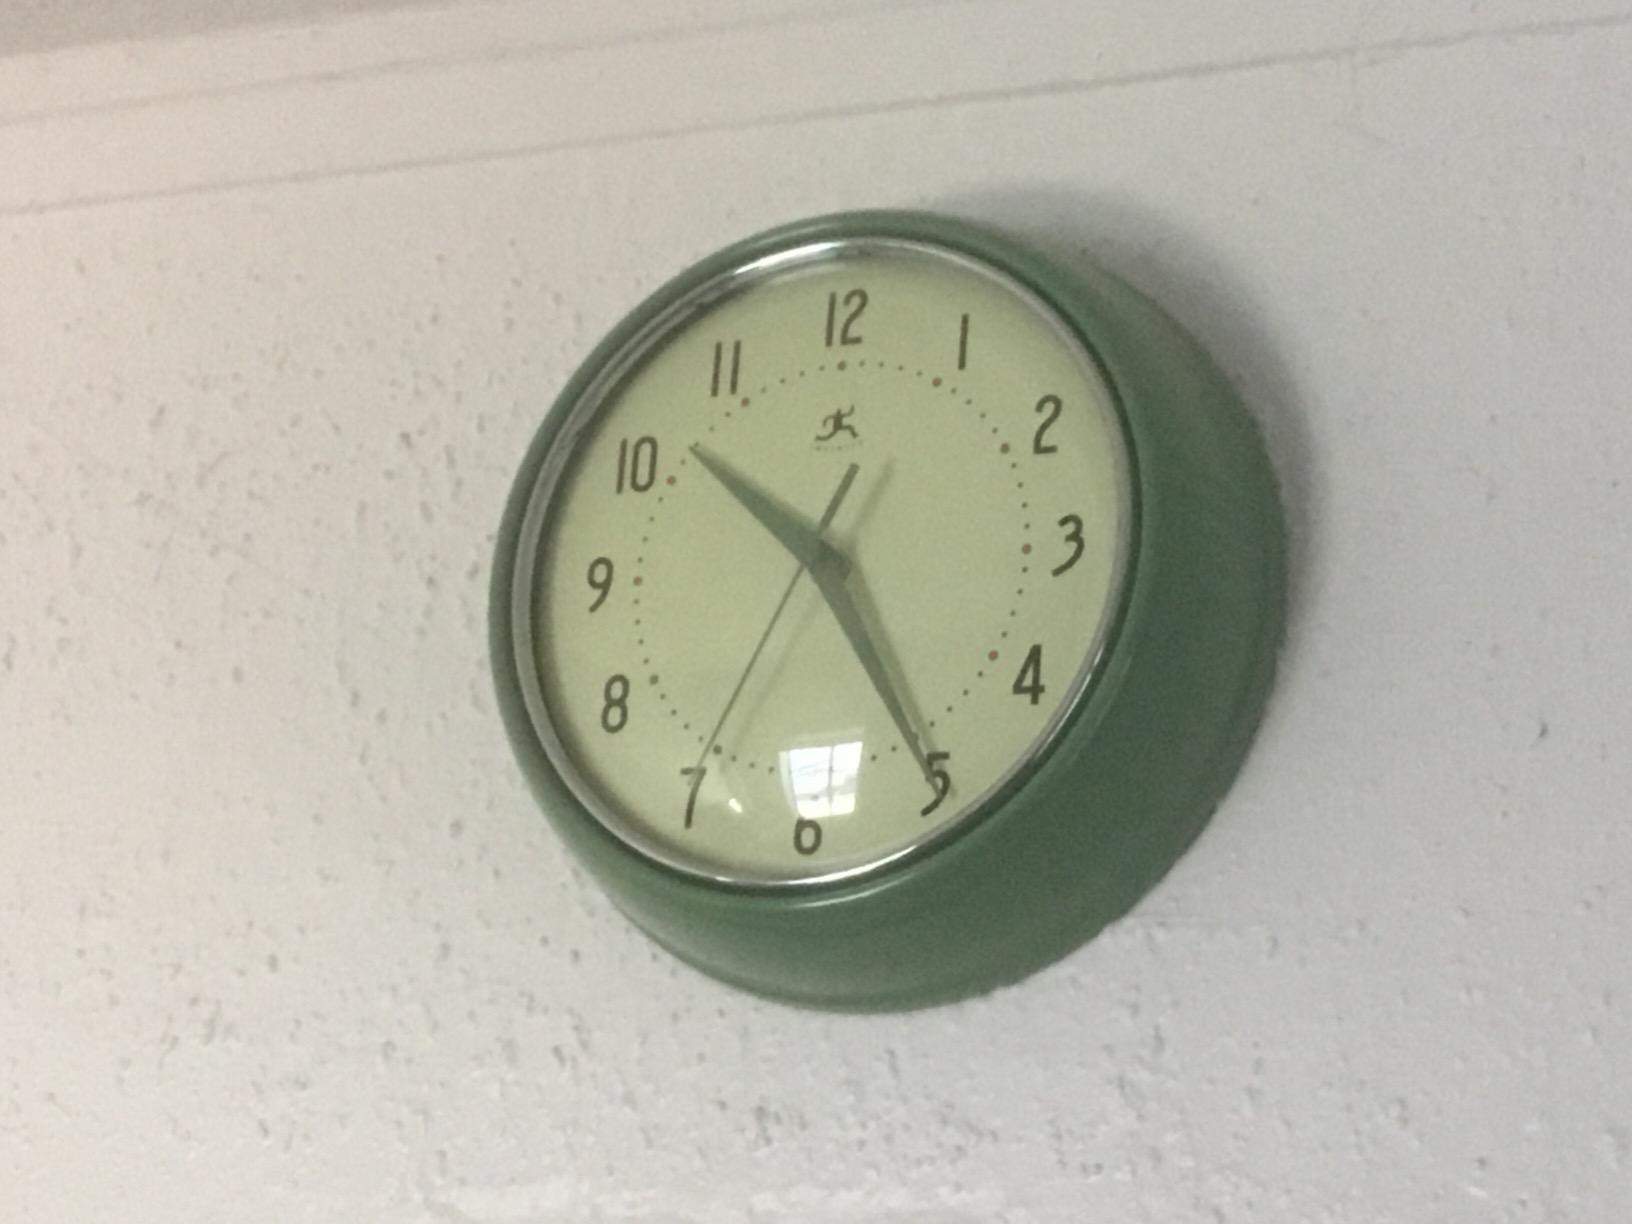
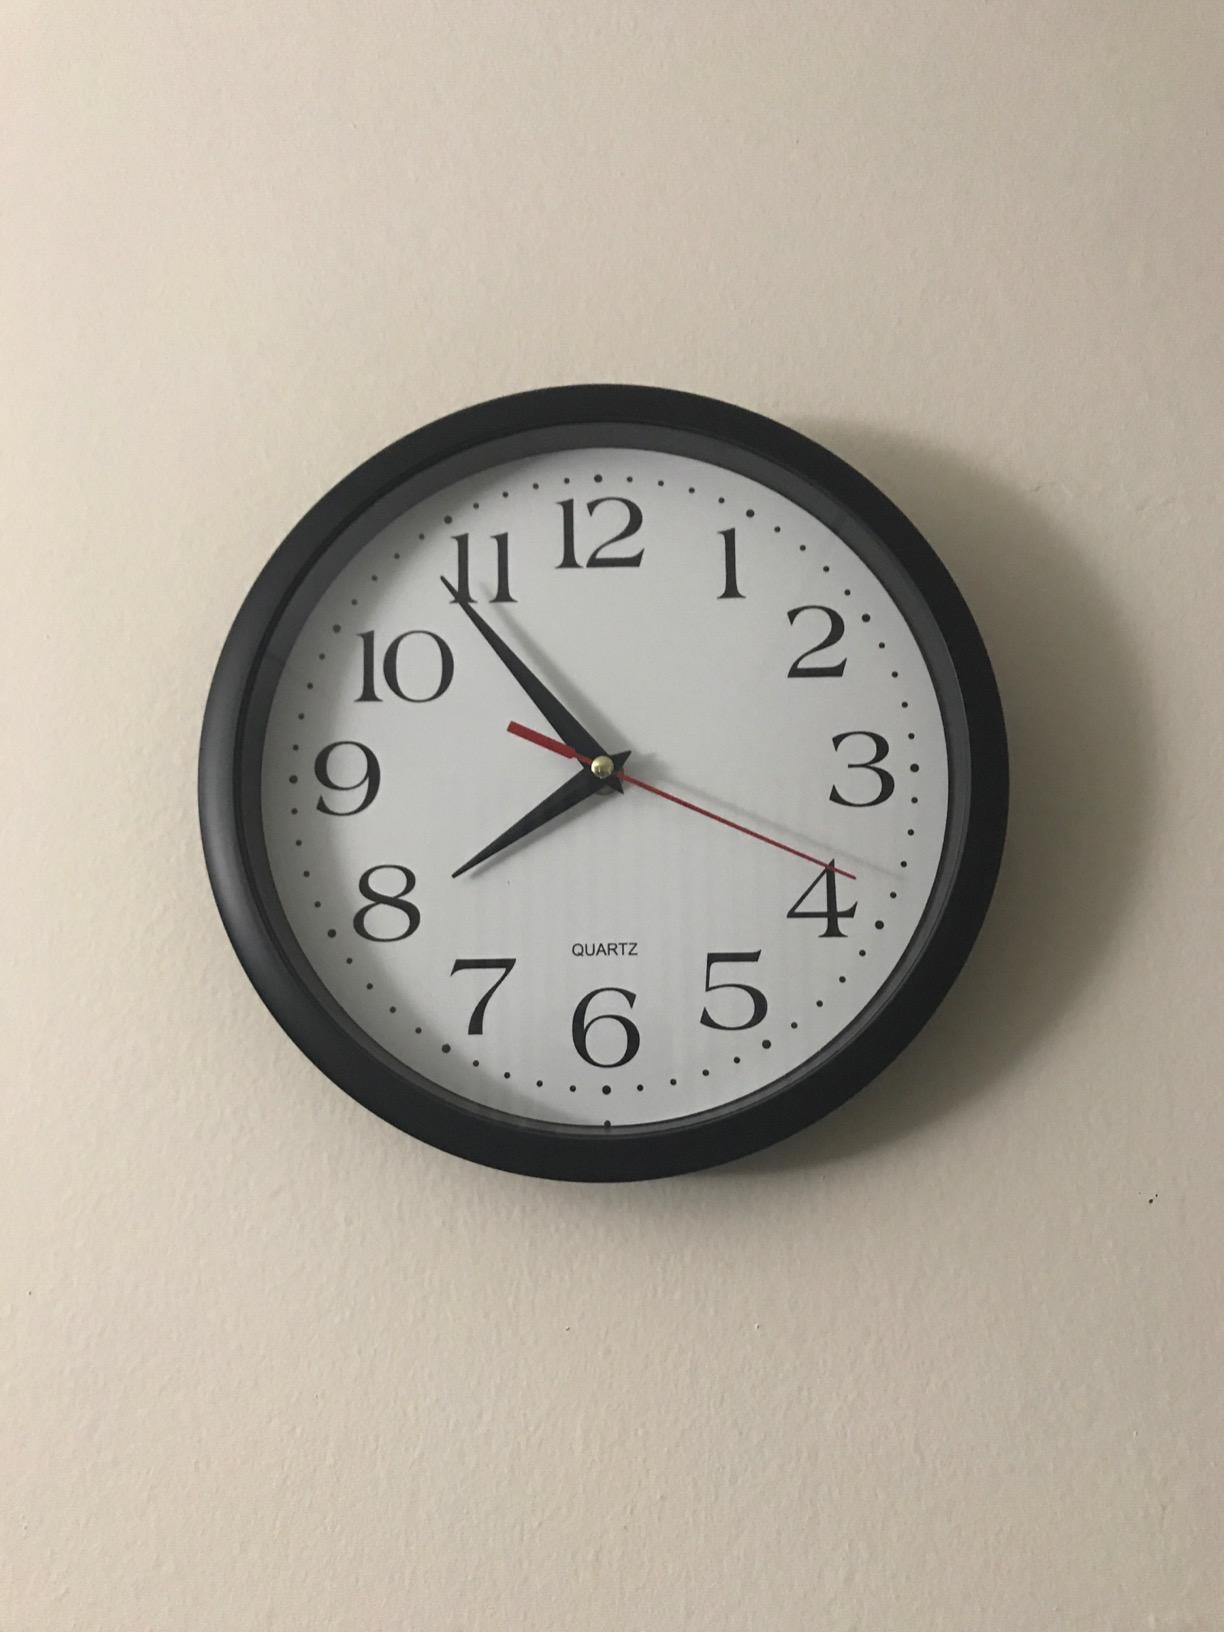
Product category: clock
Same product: no